Kalpa Sūtra

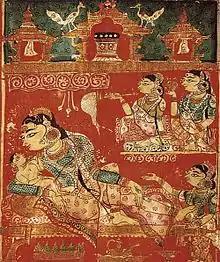
Detail of a leaf with, The Birth of God Mahavira (the 24th Jain Tirthankara), from the "Kalpa Sutra", c.1375–1400.

The Kalpa Sūtra is a Jain text containing the biographies of the Jain Tirthankaras, notably Parshvanatha and Mahavira. Traditionally ascribed to Bhadrabahu, which would place it in the 4th century BCE, it was probably put in writing 980 or 993 years after the "Nirvana" ("Moksha") of Mahavira or 1230 years after the Nirvana of Tirthankar Parswanath.